Carlo Bisiach

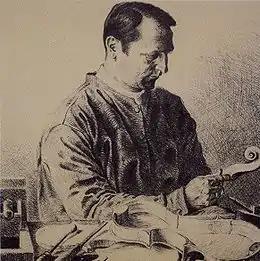

Carlo Bisiach (1892–1968) was a violin maker born in Milan, Italy. Bisiach's work contributed to the rebirth of violin making in the region after the difficult times of World War I and World War II.